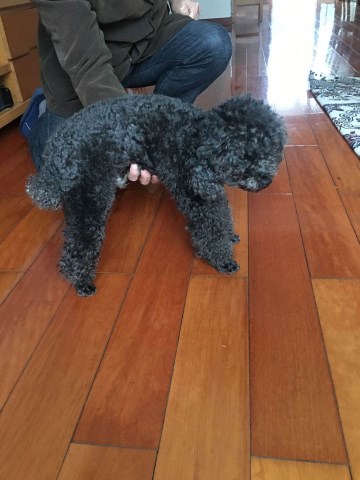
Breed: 2925-n000114-toy_poodle